Janie Simms Hipp

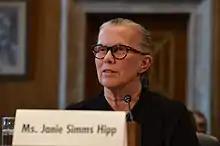
Janie Simms Hipp testifies before the Senate Committee on Indian Affairs, 2018.

Janie Simms Hipp is an agriculture and food lawyer, policy expert, and the founder of the Indigenous Food and Agriculture Initiative at the University of Arkansas, founder of the U.S. Department of Agriculture's (USDA) Office of Tribal Relations in the Office of the Secretary, founding Executive Director of the Native American Agriculture Fund, . Hipp's work focuses on the intersection of Indian law and agriculture and food law. She is currently the CEO/President of Native Agriculture Financial Services since August 2023.